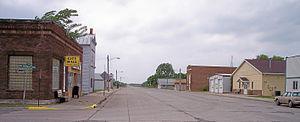
La ville américaine de Climax est située dans le comté de Polk, dans l’État du Minnesota. Sa population s’élevait à 267 habitants lors du recensement de 2010, estimée à 263 habitants en 2016.